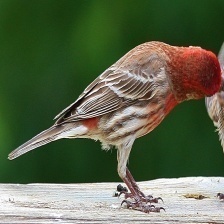
Species: HOUSE FINCH
Scientific name: HAEMORHOUS MEXICANUS
ImageNet parent category: house_finch